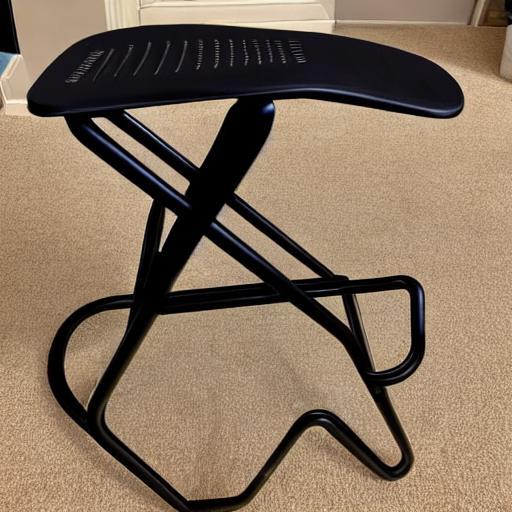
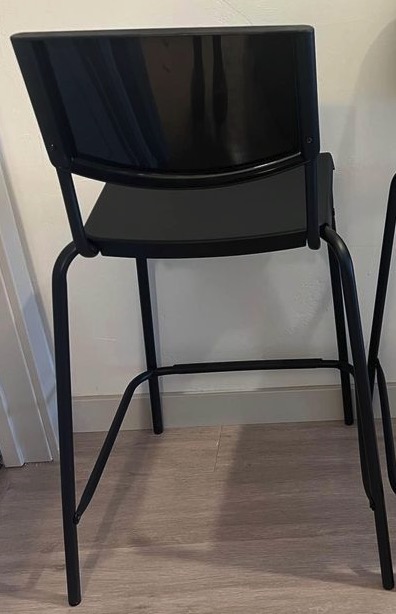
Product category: stool
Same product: no